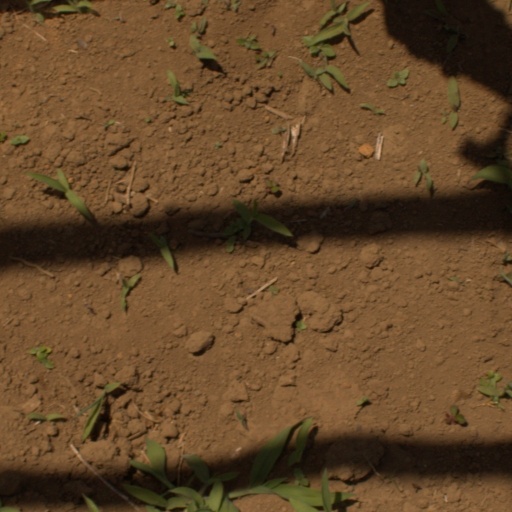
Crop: Jerusalem artichoke